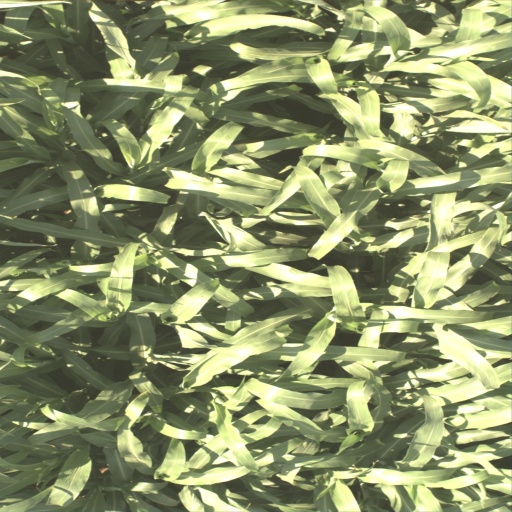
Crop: sorghum